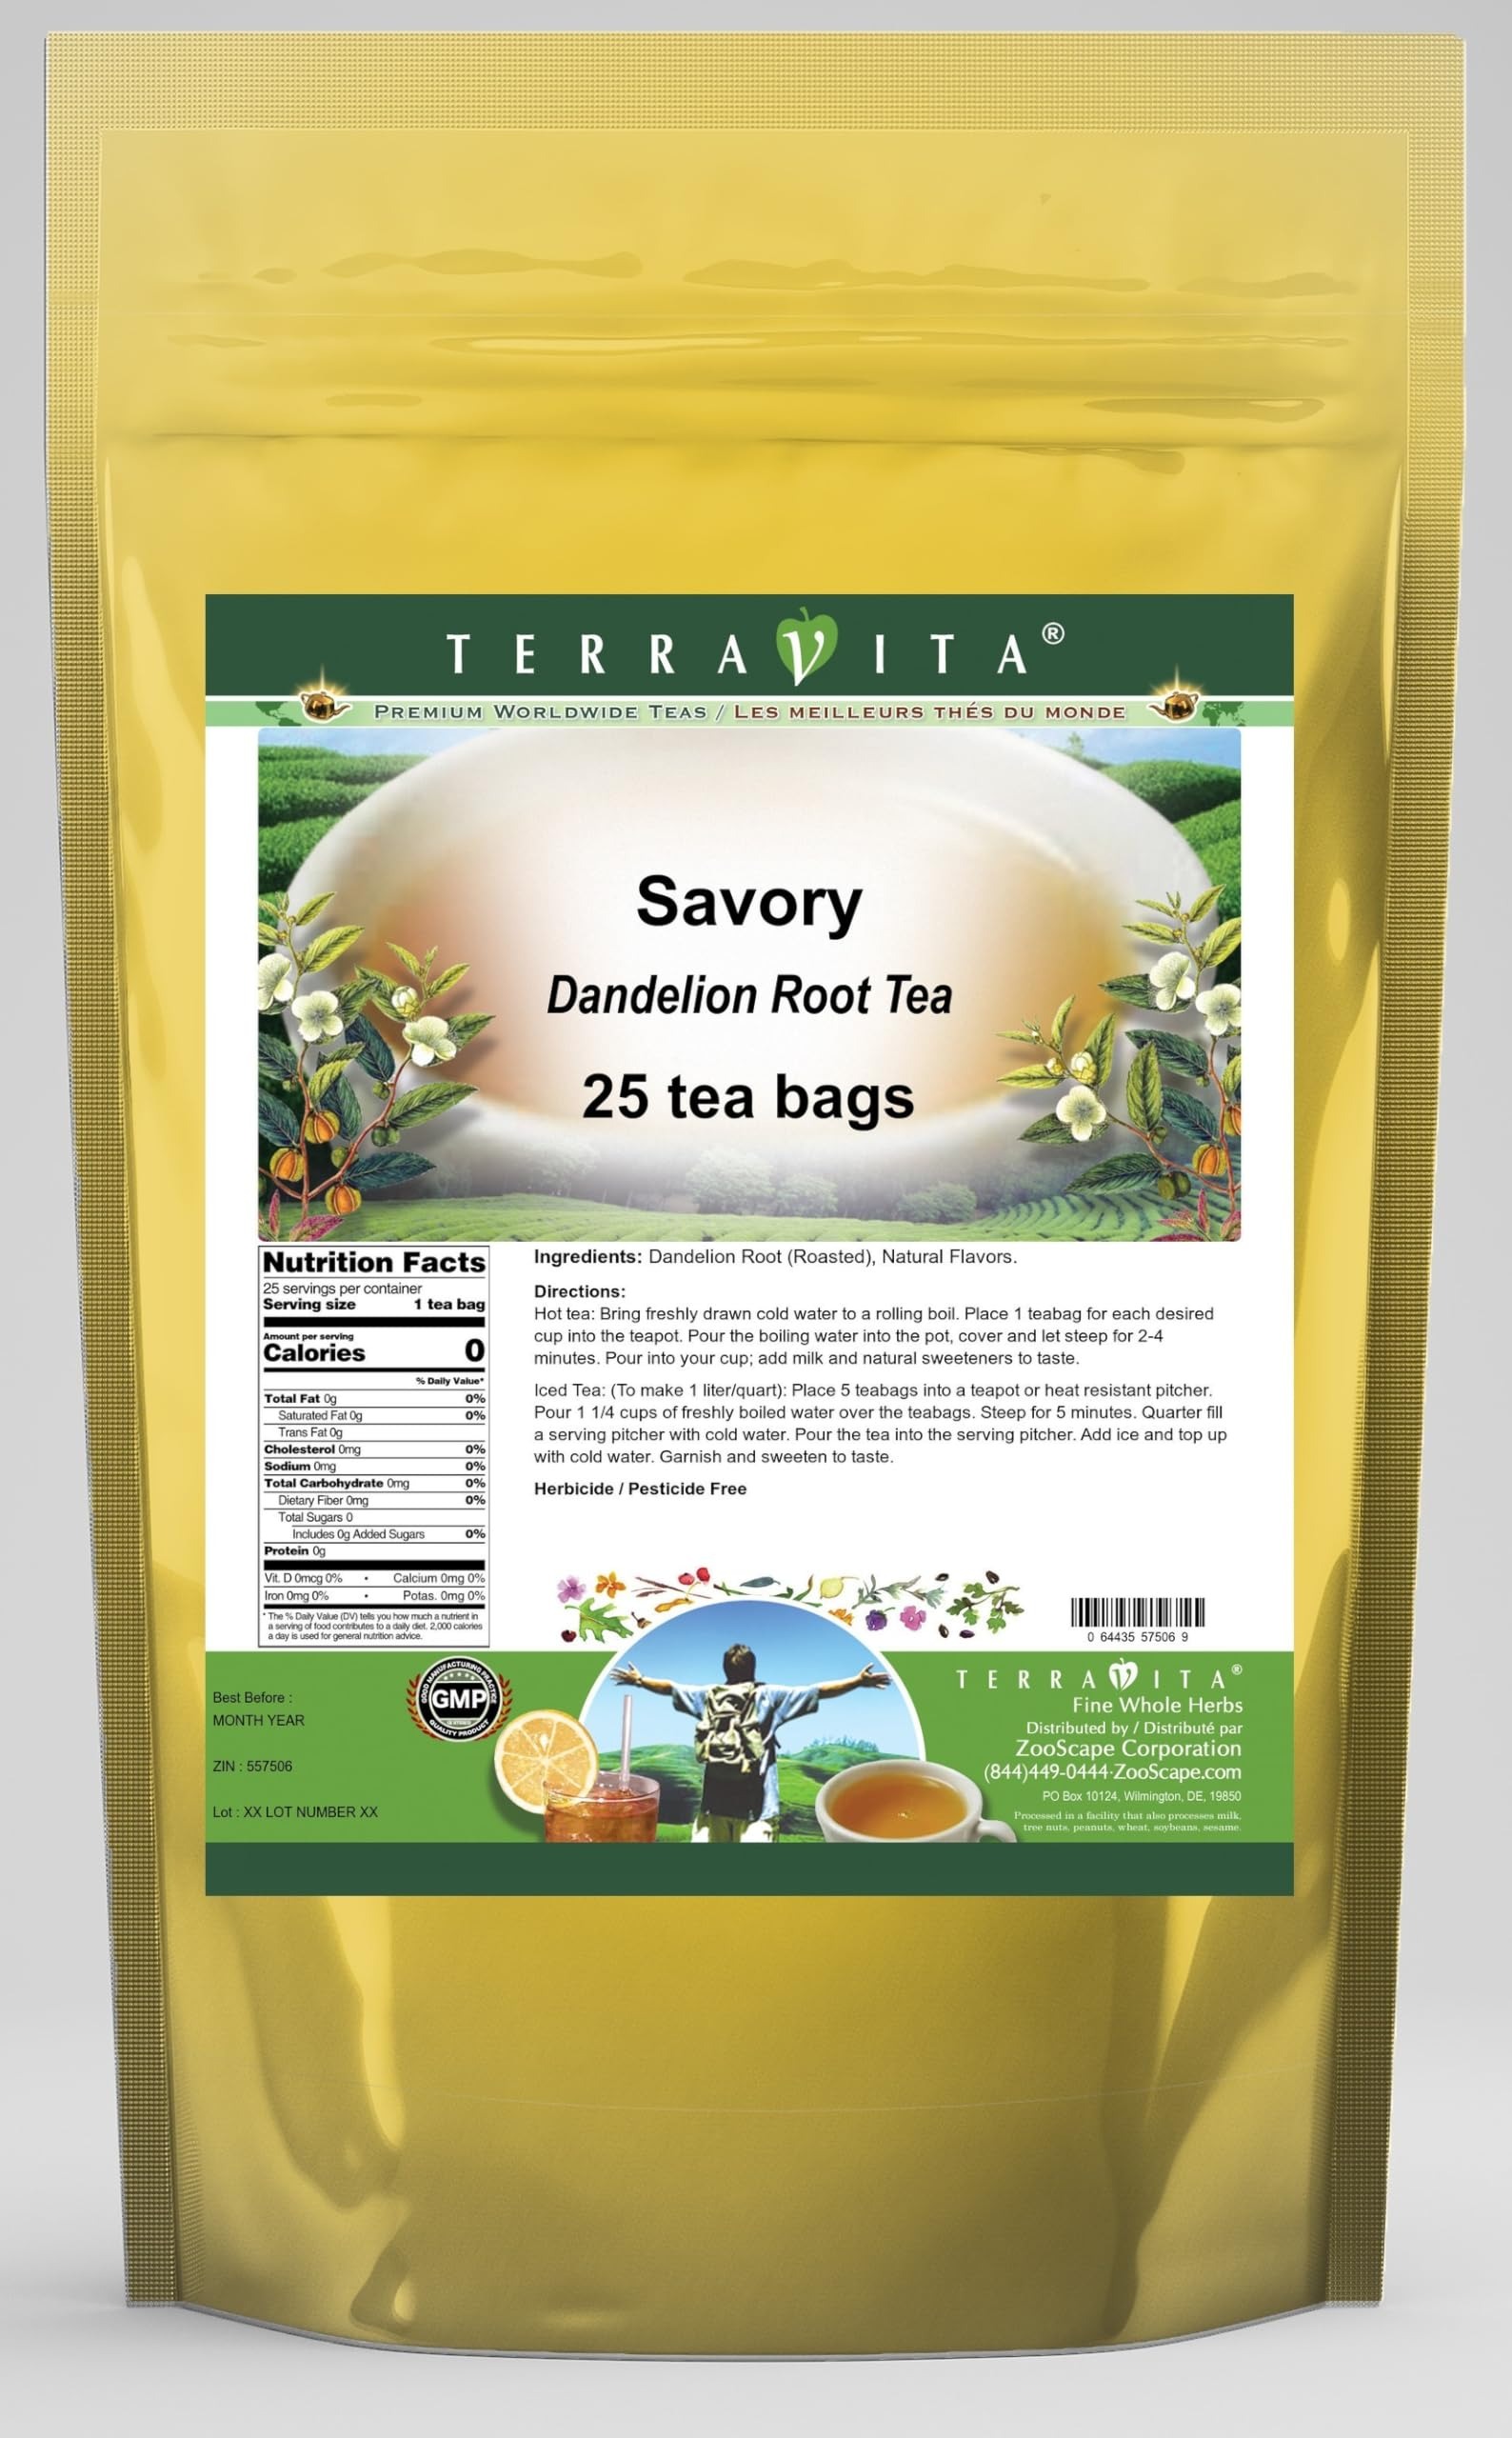
Item Name: Savory Dandelion Root Tea (25 tea bags, ZIN: 557506) - 3 Pack
Bullet Point 1: Our Savory Dandelion Root tea is a delicious naturally flavored Dandelion Root coffee substitute that you will enjoy relaxing with anytime! The natural and caffeine-free Savory taste is delicious! - Ingredients: Dandelion Root and Natural Savory Flavor.
Bullet Point 2: No fillers.
Bullet Point 3: Manufacturer: TerraVita
Bullet Point 4: Size: 25 tea bags
Bullet Point 5: Dandelion Root Tea Bags - Packed in a convenient upright pouch!
Product Description: Our Savory Dandelion Root tea is a delicious naturally flavored Dandelion Root coffee substitute that you will enjoy relaxing with anytime! The natural and caffeine-free Savory taste is delicious! - Ingredients: Dandelion Root and Natural Savory Flavor. - Hot tea brewing method: Bring freshly drawn cold water to a rolling boil. Place 1 teabag for each desired cup into the teapot. Pour the boiling water into the pot, cover and let steep for 2-4 minutes. Pour into your cup; add milk and natural sweeteners to taste. - Iced tea brewing method: (To make 1 liter/quart): Place 5 teabags into a teapot or heat resistant pitcher. Pour 1 1/4 cups of freshly boiled water over the teabags. Steep for 5 minutes. Quarter fill a serving pitcher with cold water. Pour the tea into the serving pitcher. Add ice and top up with cold water. Garnish and sweeten to taste. - TerraVita is an exclusive line of premium-quality, natural source products that use only the finest, purest and most potent ingredients found around the world. TerraVita is hallmarked by the highest possible standards of purity, potency, stability and freshness. All of our products are prepared with the highest elements of quality control, from raw materials through the entire manufacturing process, up to and including the moment that the bottles or bags are sealed for freshness and shipped out to you. Our highest possible standards are certified by independent laboratories and backed by our personal guarantee. - TerraVita exists to meet and ensure your family's health and wellness without the harmful effects of chemicals and health products. We strive to make all of our products affordable and reliable and are constantly searching the market to maintain our affordability and to look for new ways to serve you and the ones yo
Value: 75.0
Unit: Count

Price: 46.93